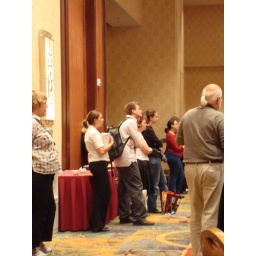
John Green has the backpack on and Jennifer Lynn Barnes is in the black shirt one person over from him.